Pope Clement XIV

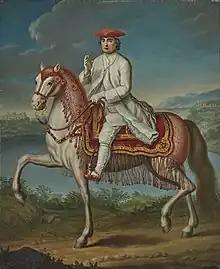
Portrait of Clement XIV on horseback in the countryside around Castel Gandolfo,

By 18 May, the court coalition appeared to be unravelling as the respective representatives began to negotiate separately with different cardinals. The French ambassador had earlier suggested that any acceptable candidate be required to put in writing that he would abolish the Jesuits. The idea was largely dismissed as a violation of canon law. Spain still insisted that a firm commitment should be given, though not necessarily in writing. However, such concessions could be immediately nullified by the pope upon election. On 19 May 1769, Cardinal Ganganelli was elected as a compromise candidate largely due to support of the Bourbon courts, which had expected that he would suppress the Society of Jesus. Ganganelli, who had been educated by Jesuits, gave no commitment, but indicated that he thought the dissolution was possible. He took the pontifical name of "Clement XIV". Ganganelli first received episcopal consecration in the Vatican on 28 May 1769 by Cardinal Federico Marcello Lante and was crowned as pope on 4 June 1769 by the cardinal protodeacon Alessandro Albani.